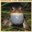
Label: frog